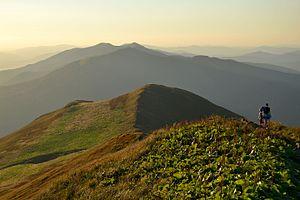
Bieszczady est le nom polonais de la partie orientale des Carpates qui se trouve entre le col Łupkowska, à l'ouest, en Pologne, et le col de Wyszków, à l'est, en Ukraine. Il s'agit de l'extrémité la plus à l'est des Beskides. La partie slovaque est appelée Bukovské vrchy. La chaîne culmine à 1 408 mètres d'altitude au sommet du Pikuy en Ukraine. Son plus haut sommet en Pologne est le Tarnica à 1 346 mètres d'altitude, tandis que le Kremenec est le plus haut en Slovaquie.